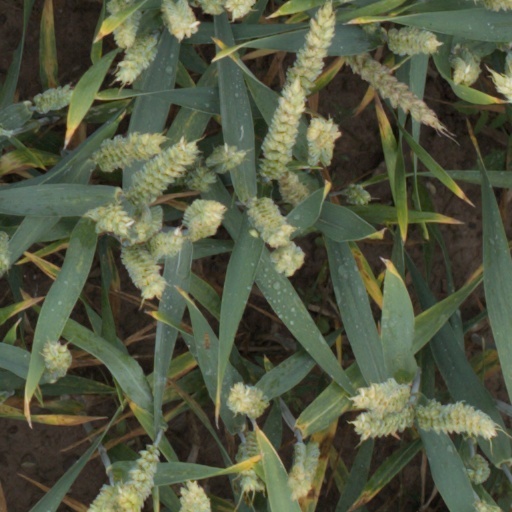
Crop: wheat